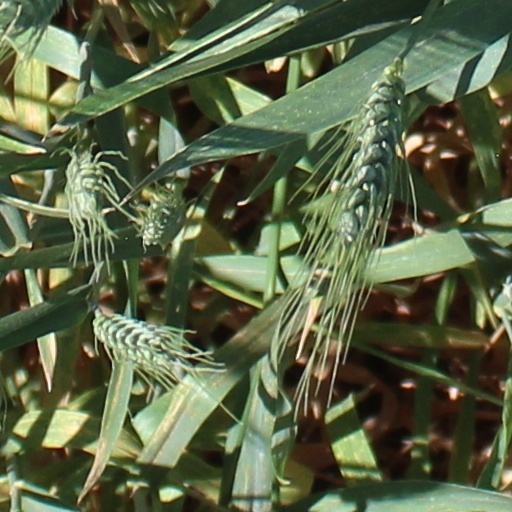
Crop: wheat